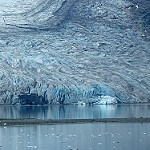
Label: glacier